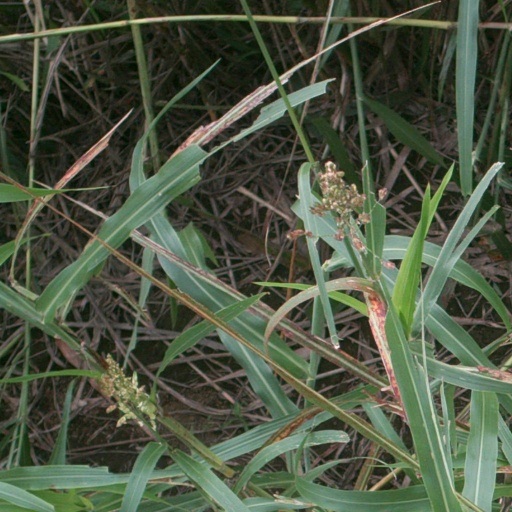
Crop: sorghum